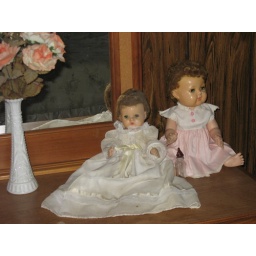
11 1/2-inch; re-dressed in long white gown. And a 16-inch; in original dress. Hard plastic heads and vinyl bodies.